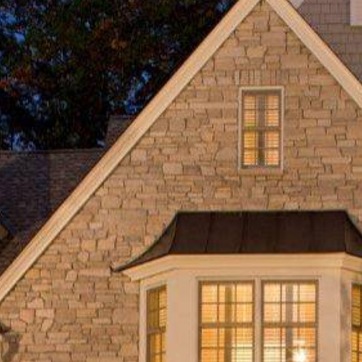
Material: stone